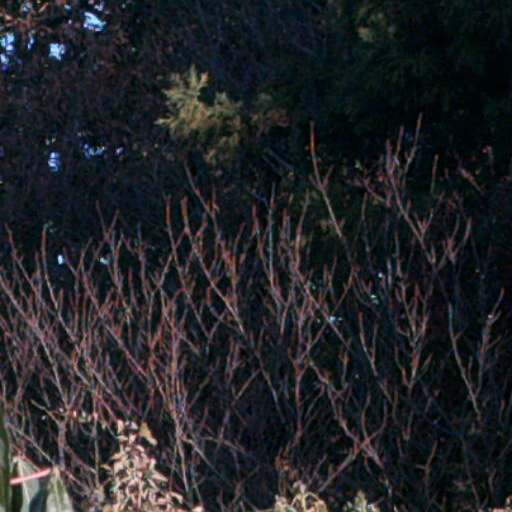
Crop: cassava